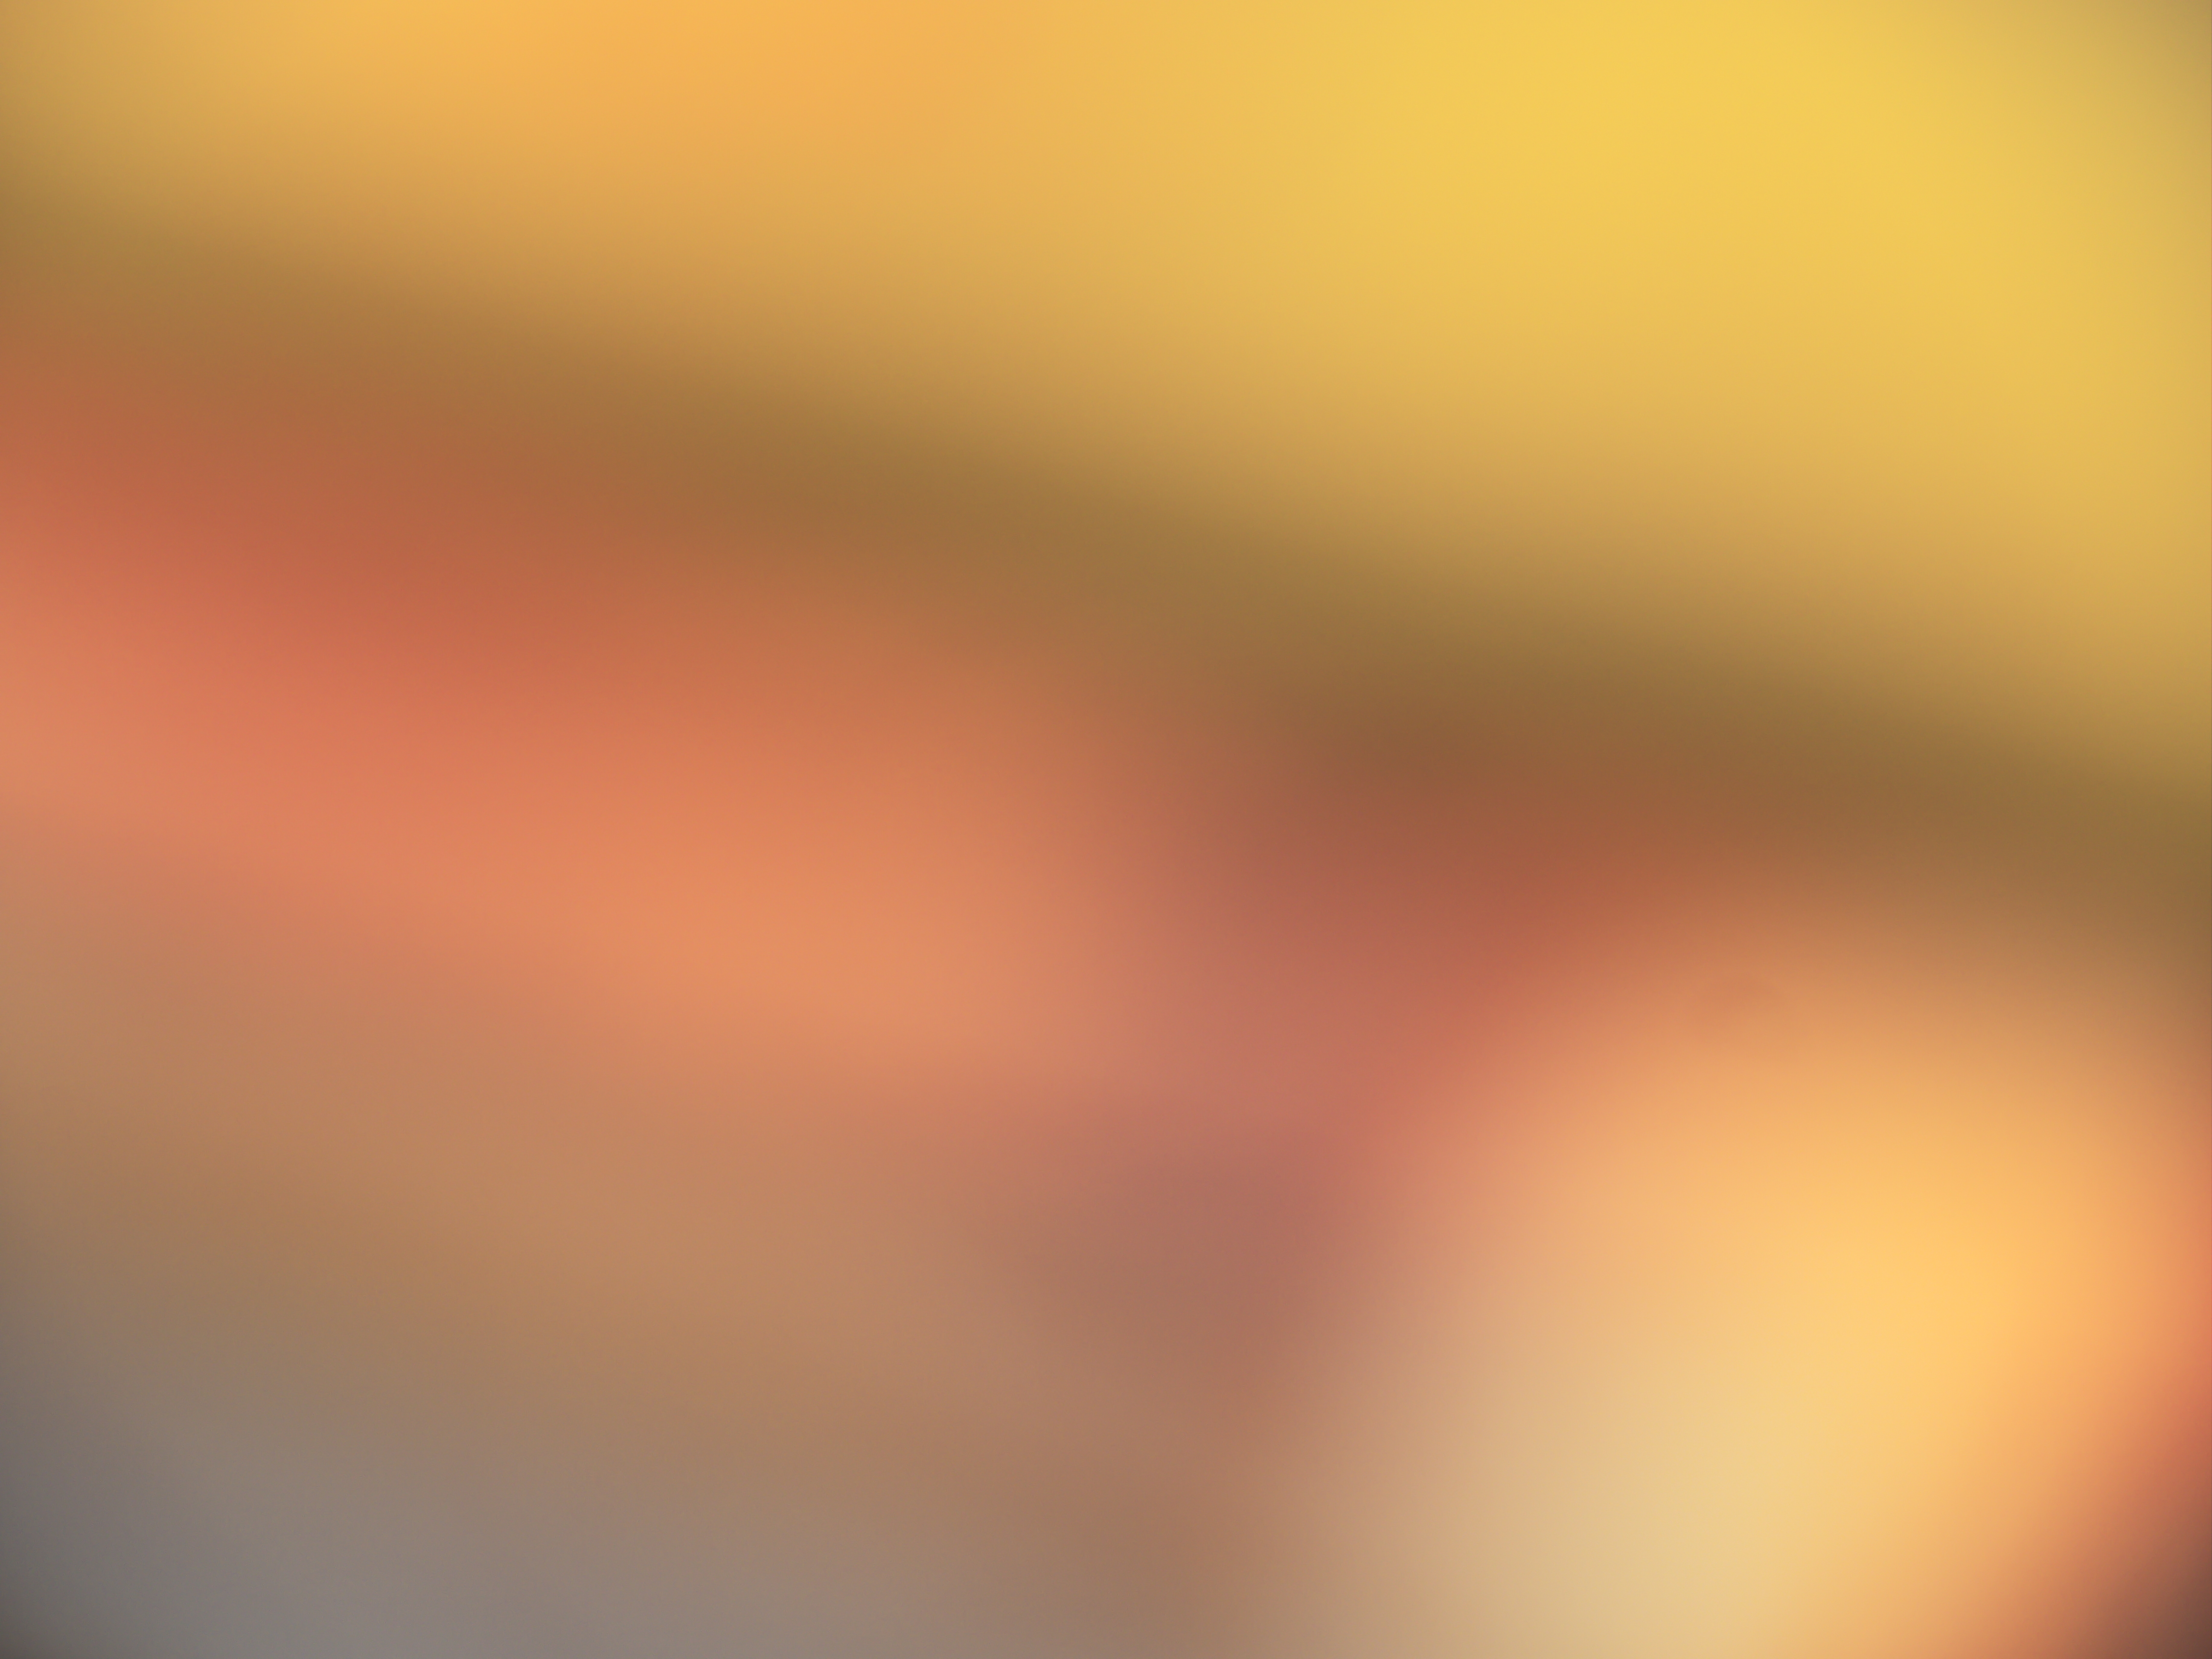
brown, amber, Tints and shades, peach, macro photography, pattern, magenta, art, carmine